The Catcher

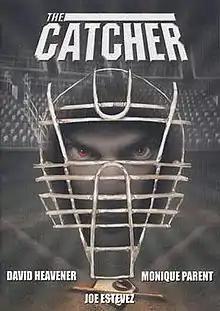
DVD released by Commercial Factors

The Catcher is a 1998 American slasher film directed by Guy Crawford and Yvette Hoffman.